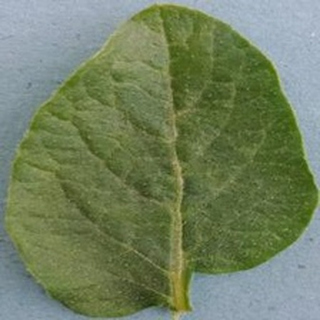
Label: healthy_potato